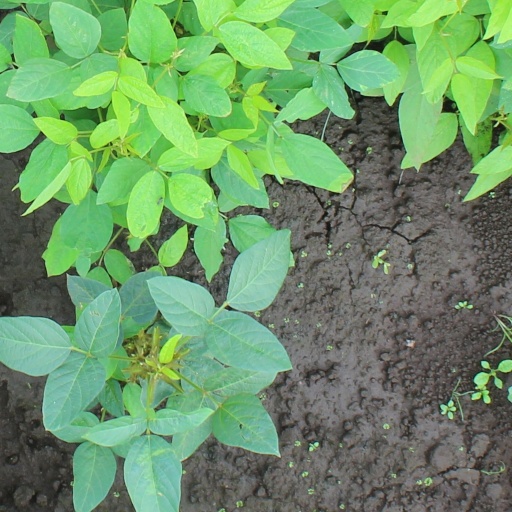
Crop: soybean